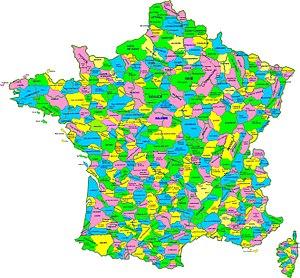
carte des régions naturelles de France
Le Pays niçois, ou pays de Nice, est une région naturelle de France, français depuis 1860, situé à l’extrémité sud-est de la France, au sud des Alpes et au bord de la mer Méditerranée, sur la rive gauche du Var.
Le Valentinois est, au sens géographique strict, la région entourant la ville de Valence, aujourd'hui préfecture du département de la Drôme.
Le Rochefortais ou Pays rochefortais est une région naturelle de France située à l'ouest du département de la Charente-Maritime, en région Nouvelle-Aquitaine. Définie par le géographe Frédéric Zégierman, elle correspond à un « pays » mais n'a jamais eu de réalité politique ou historique avant la fin du XXᵉ siècle.
Le Pays vençois est une région naturelle de France. Elle est située au sud des Alpes et au bord de la mer Méditerranée, sur la rive droite du Var.